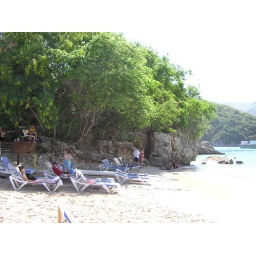
beach area, they will get you chair and put them in sun or shade